1978 European Cup Winners' Cup final

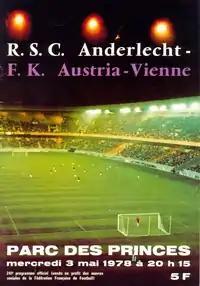
Match programme cover

The 1978 European Cup Winners' Cup Final was a football match contested between Anderlecht of Belgium and Austria Wien of Austria. It was the final match of the 1977–78 European Cup Winners' Cup and the 18th European Cup Winners' Cup final. The final was held at Parc des Princes in Paris, France, on 3 May 1978. The venue was selected in Bern by the UEFA Executive Committee on 20 September 1977. Anderlecht won the match 4–0 thanks to two goals each by Rob Rensenbrink and Gilbert van Binst.